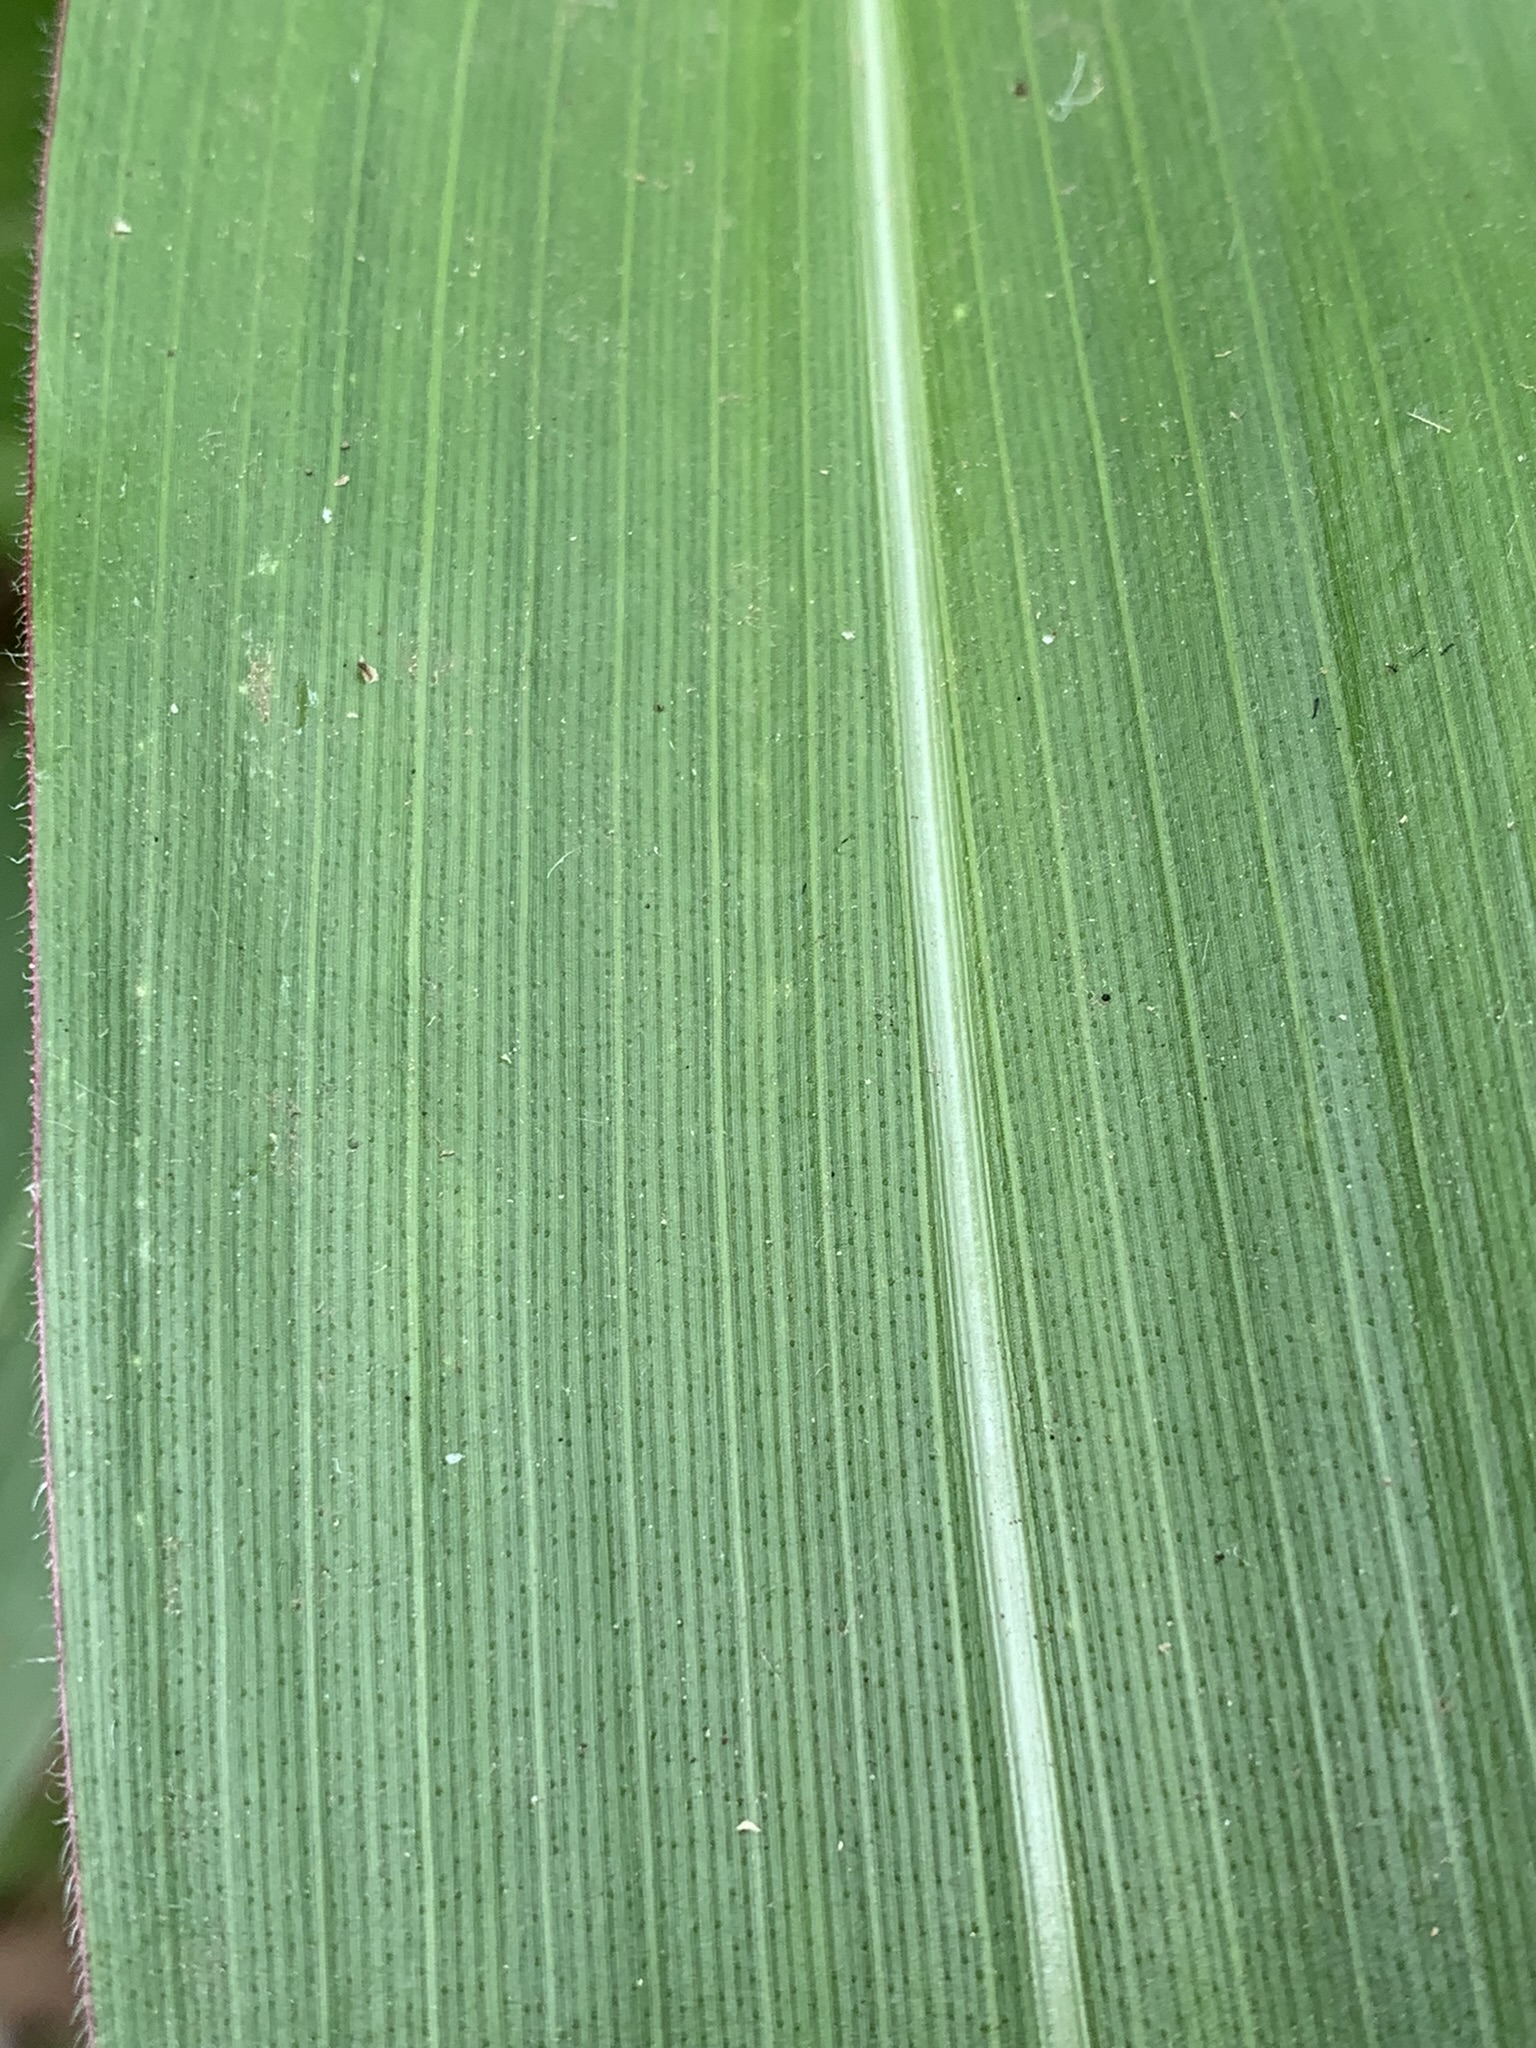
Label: Healthy